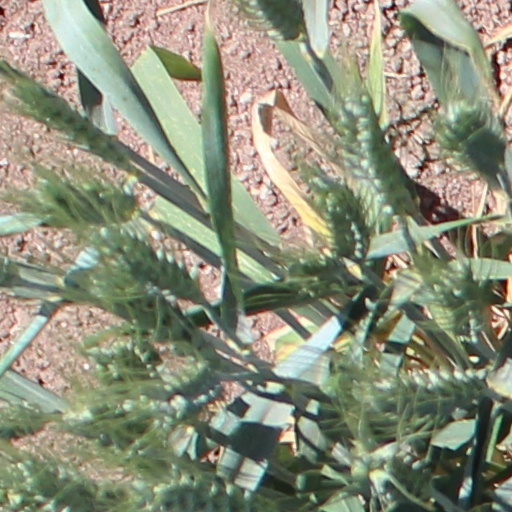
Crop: wheat